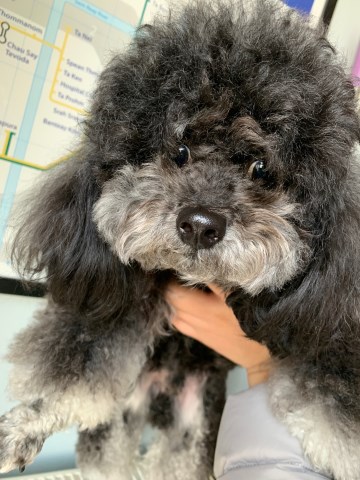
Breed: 2925-n000114-toy_poodle